List of international presidential trips made by Igor Dodon

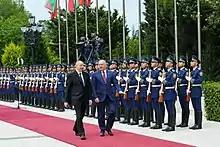
Official welcoming ceremony held for Dodon in Baku, June 2017.

This is a list of international presidential trips made by Igor Dodon, the former President of Moldova.